Marin Honda

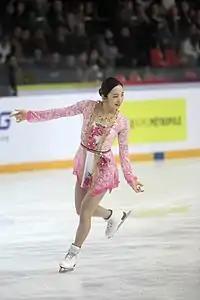
Honda at the 2018 Internationaux de France

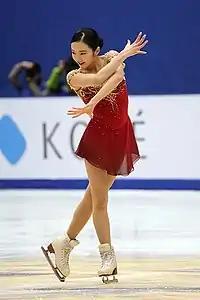
Honda at the 2017 Cup of China

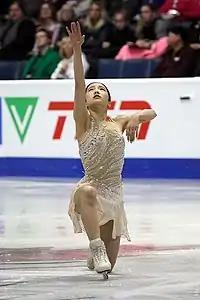
Honda at the 2017 Skate Canada International

"At team events, medals are awarded for team results only. T – team result. P – personal/individual result."